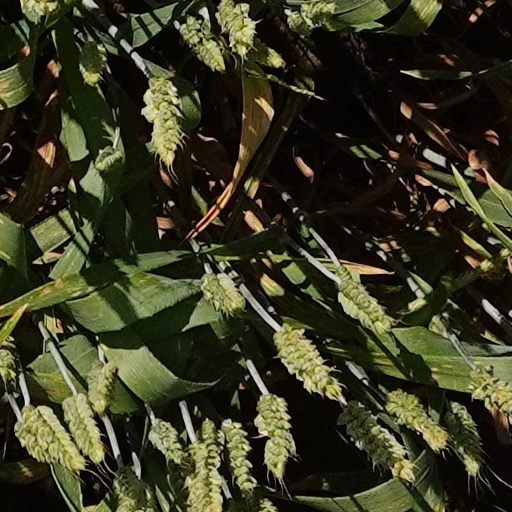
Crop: wheat